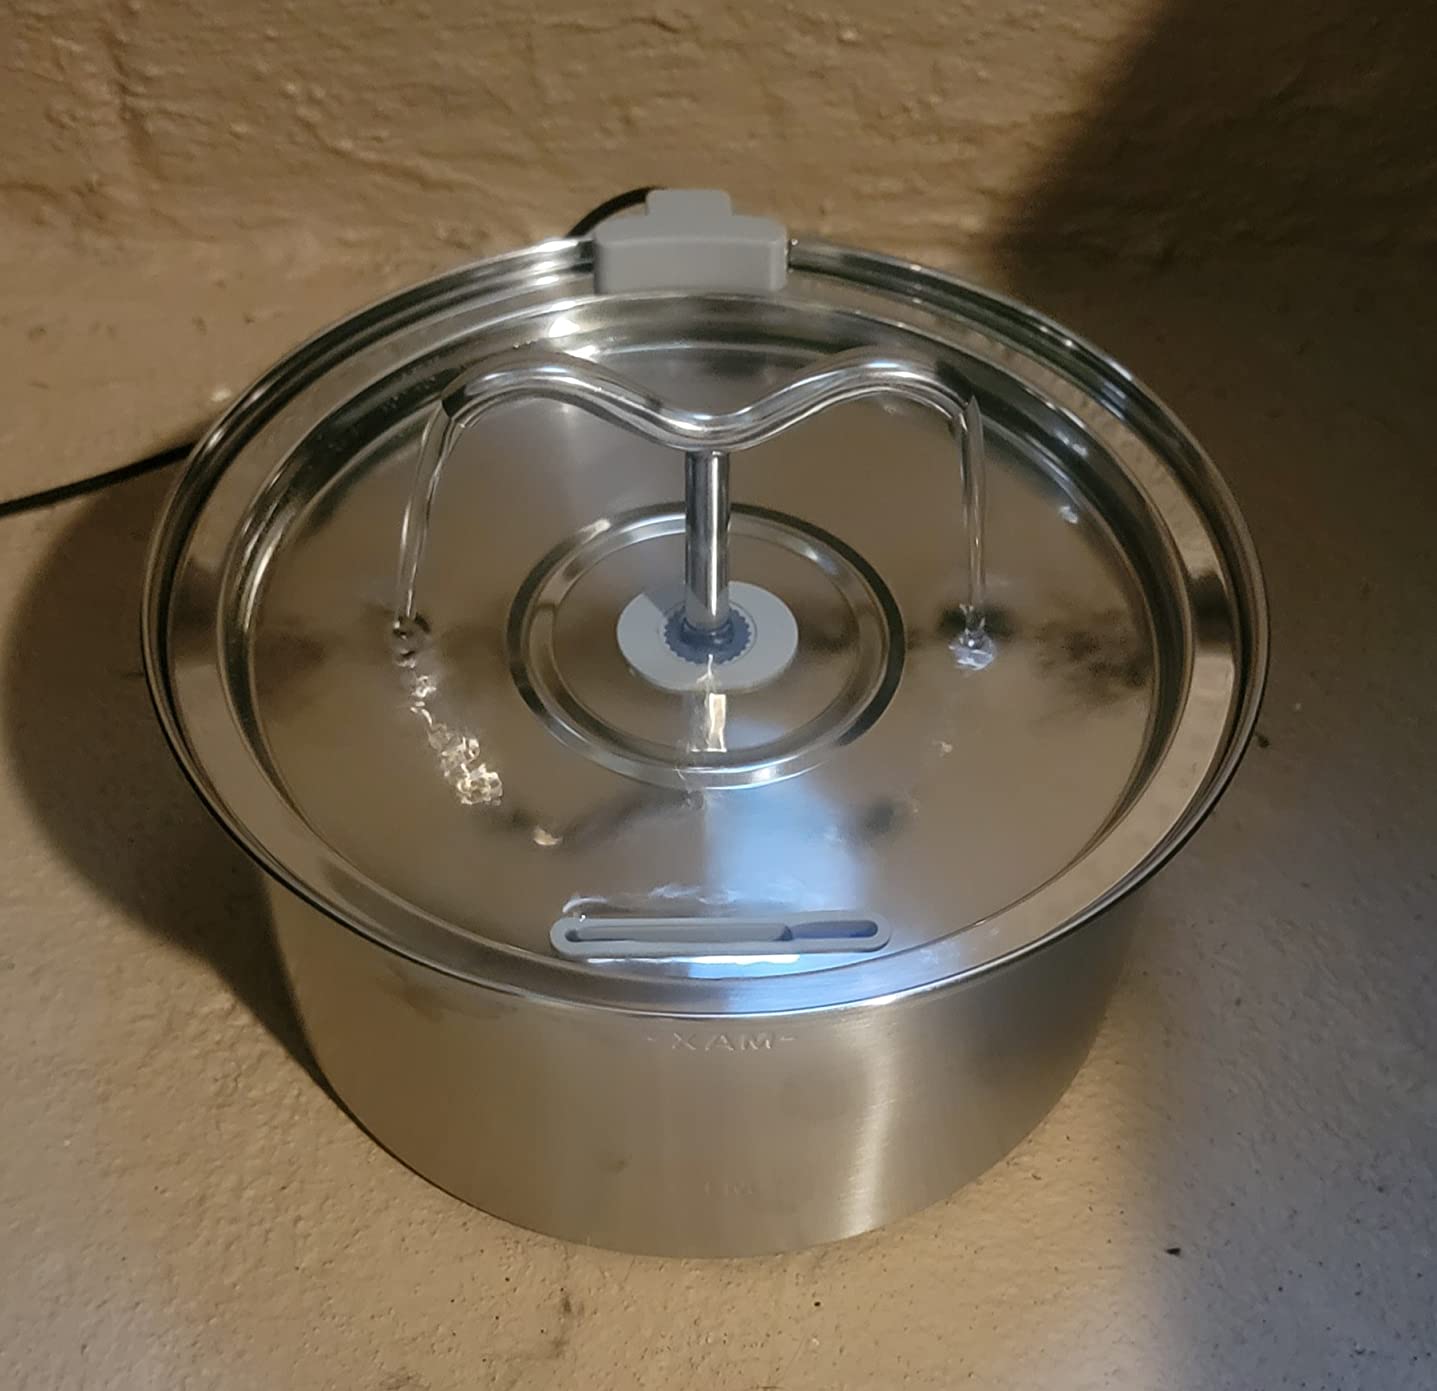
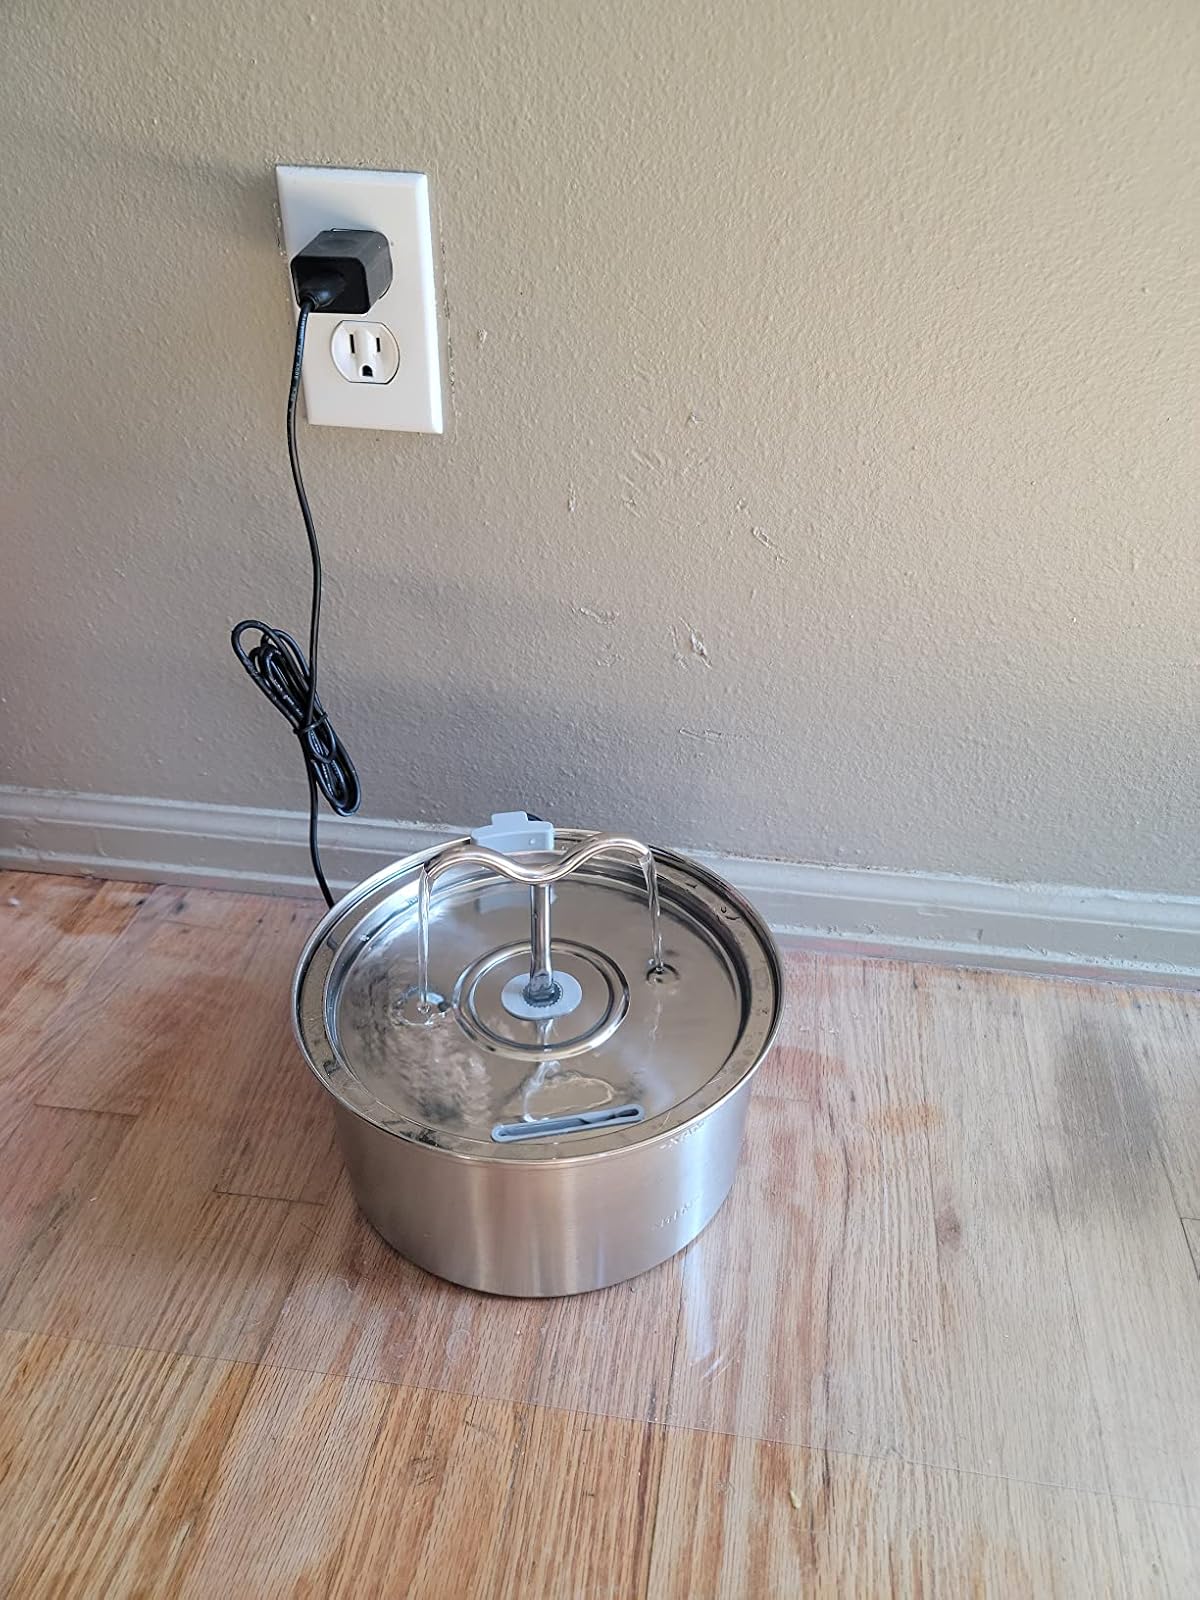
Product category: items_bowl
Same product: yes